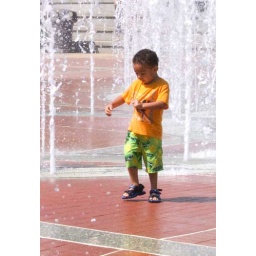
A boy plays with the spouting water in Atlanta's Centennial Olympic Park